Akron Zips football

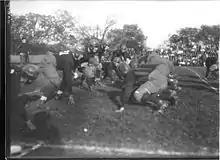
Akron's 1922 football team against Miami (OH)

Coach Fred Sefton served as the head football coach of the Zippers for nine seasons, from 1915 to 1923, compiling a record of 33–34–4. Sefton's teams posted winning records in five of Sefton's nine seasons, including four of his final five. Sefton resigned as head coach after the 1923 season. James W. Coleman was hired as Akron's head football coach after Sefton's resignation. His final record in two seasons with the Zippers is 6–10. George Babcock took over as head coach after Coleman's departure and led the Zips to a 5–2–2 record before departing to accept the head football coach position at Cincinnati. Red Blair was hired as the team's next head coach after Babcock's departure. In nine seasons at the helm of the Zips, Blair's teams compiled a record of 43–30–5. Blair's 1929 Akron team compiled a record of 9–1. His 1930 team went 7–1 and his 1935 team posted a 6–3 record for the best three years of Blair's tenure. Blair resigned as head coach of the Zips after the 1935 season. Jim Aiken was hired as the Zippers' head coach after Blair's resignation. Aiken's three seasons were all winning, as his teams compiled yearly records of 6–2–1, 7–2 and 6–3 for a grand total of 19–7–1. Aiken departed the Zips after the 1938 season to accept the head football coach position at Nevada.